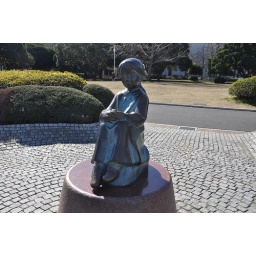
Girl in the red shoes